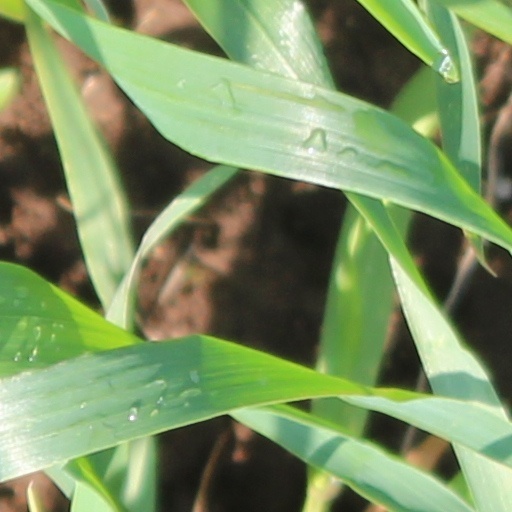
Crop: wheat